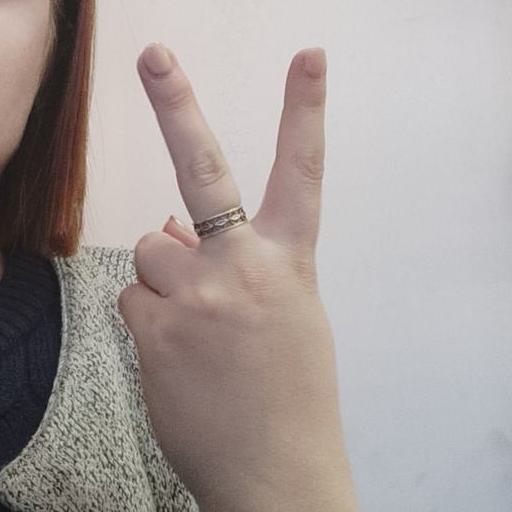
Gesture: peace_inverted